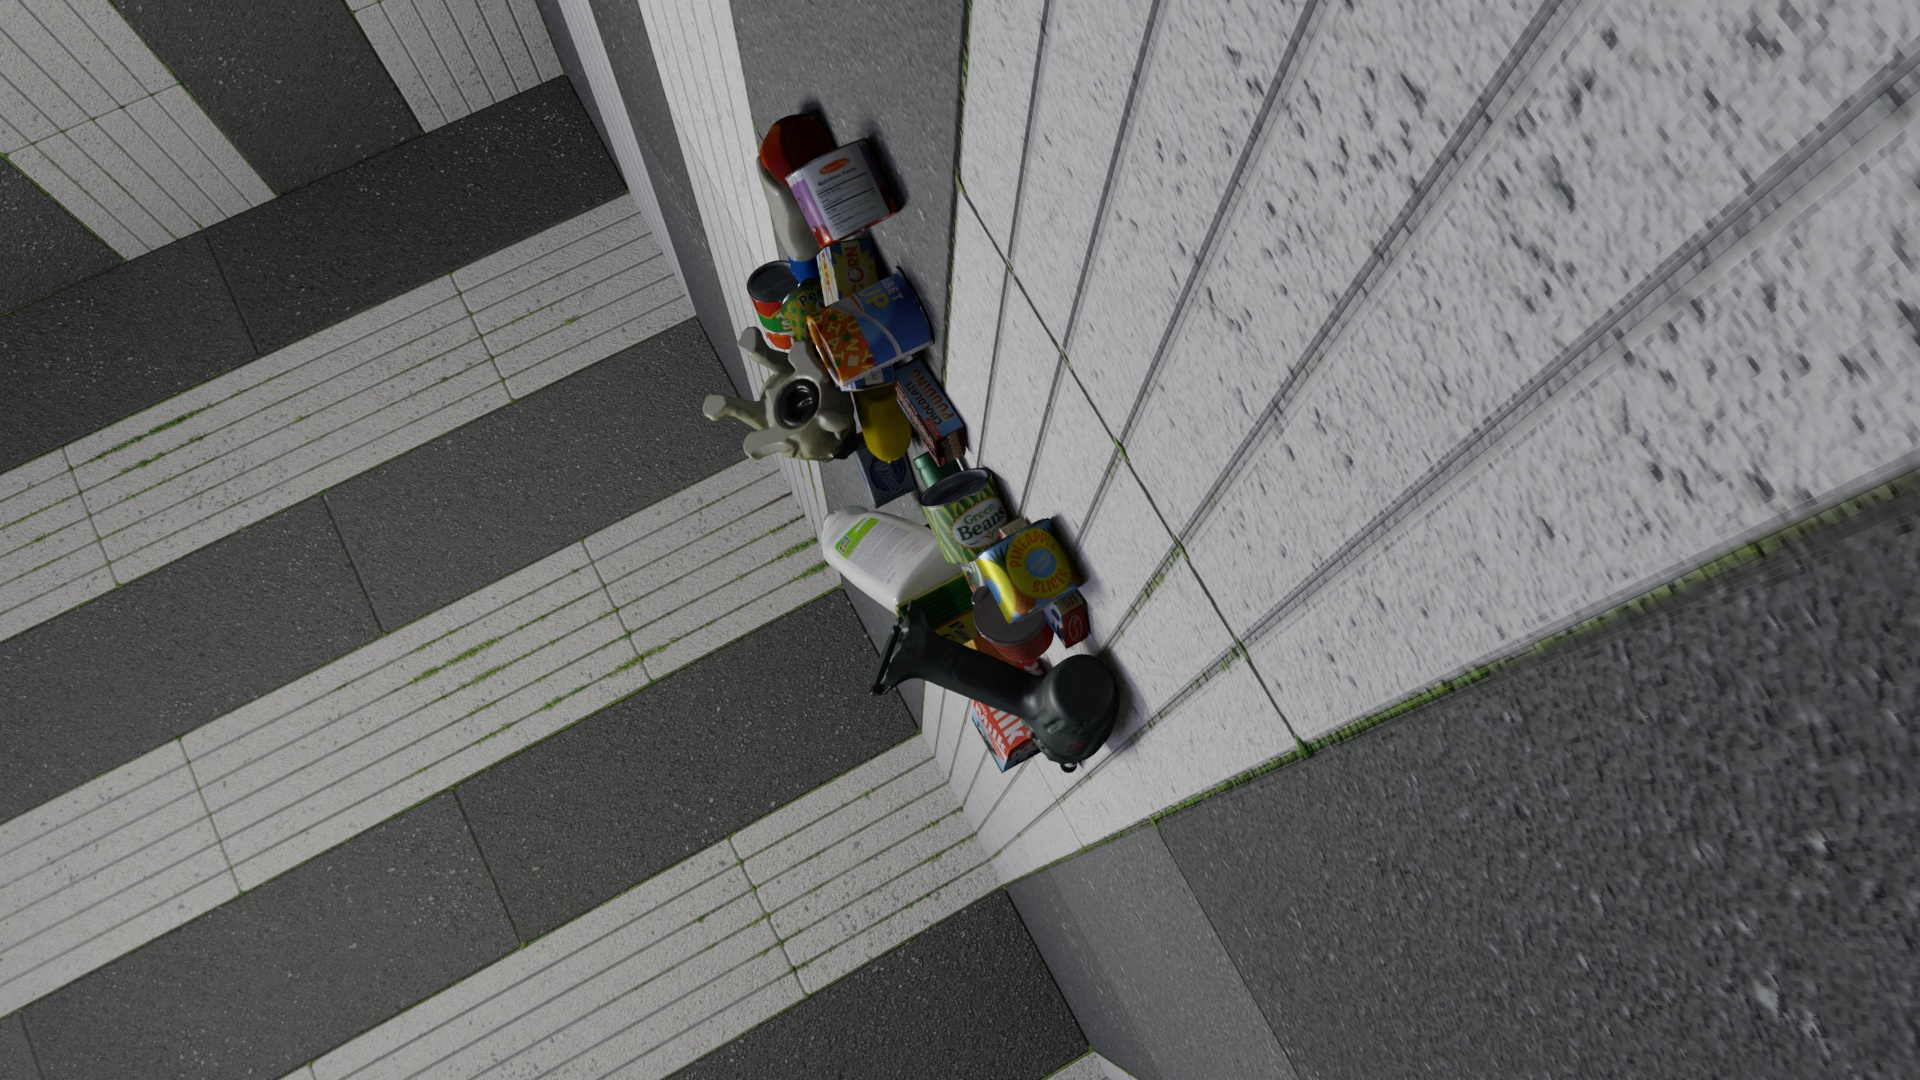
Question:
What are the eight normalized (x, y) image coordinates between 0 and 1 of the cuboid corners for the bottle of creamy ranch dressing with the green cap? Your answer should be a list of normalized (x, y) image coordinates between 0 and 1 with bottom face first then top face, all counter-clockwise.
Answer: [(0.528125, 0.537963), (0.506771, 0.558333), (0.513542, 0.562037), (0.535417, 0.541667), (0.491667, 0.408333), (0.470313, 0.427778), (0.475, 0.425), (0.497917, 0.40463)]